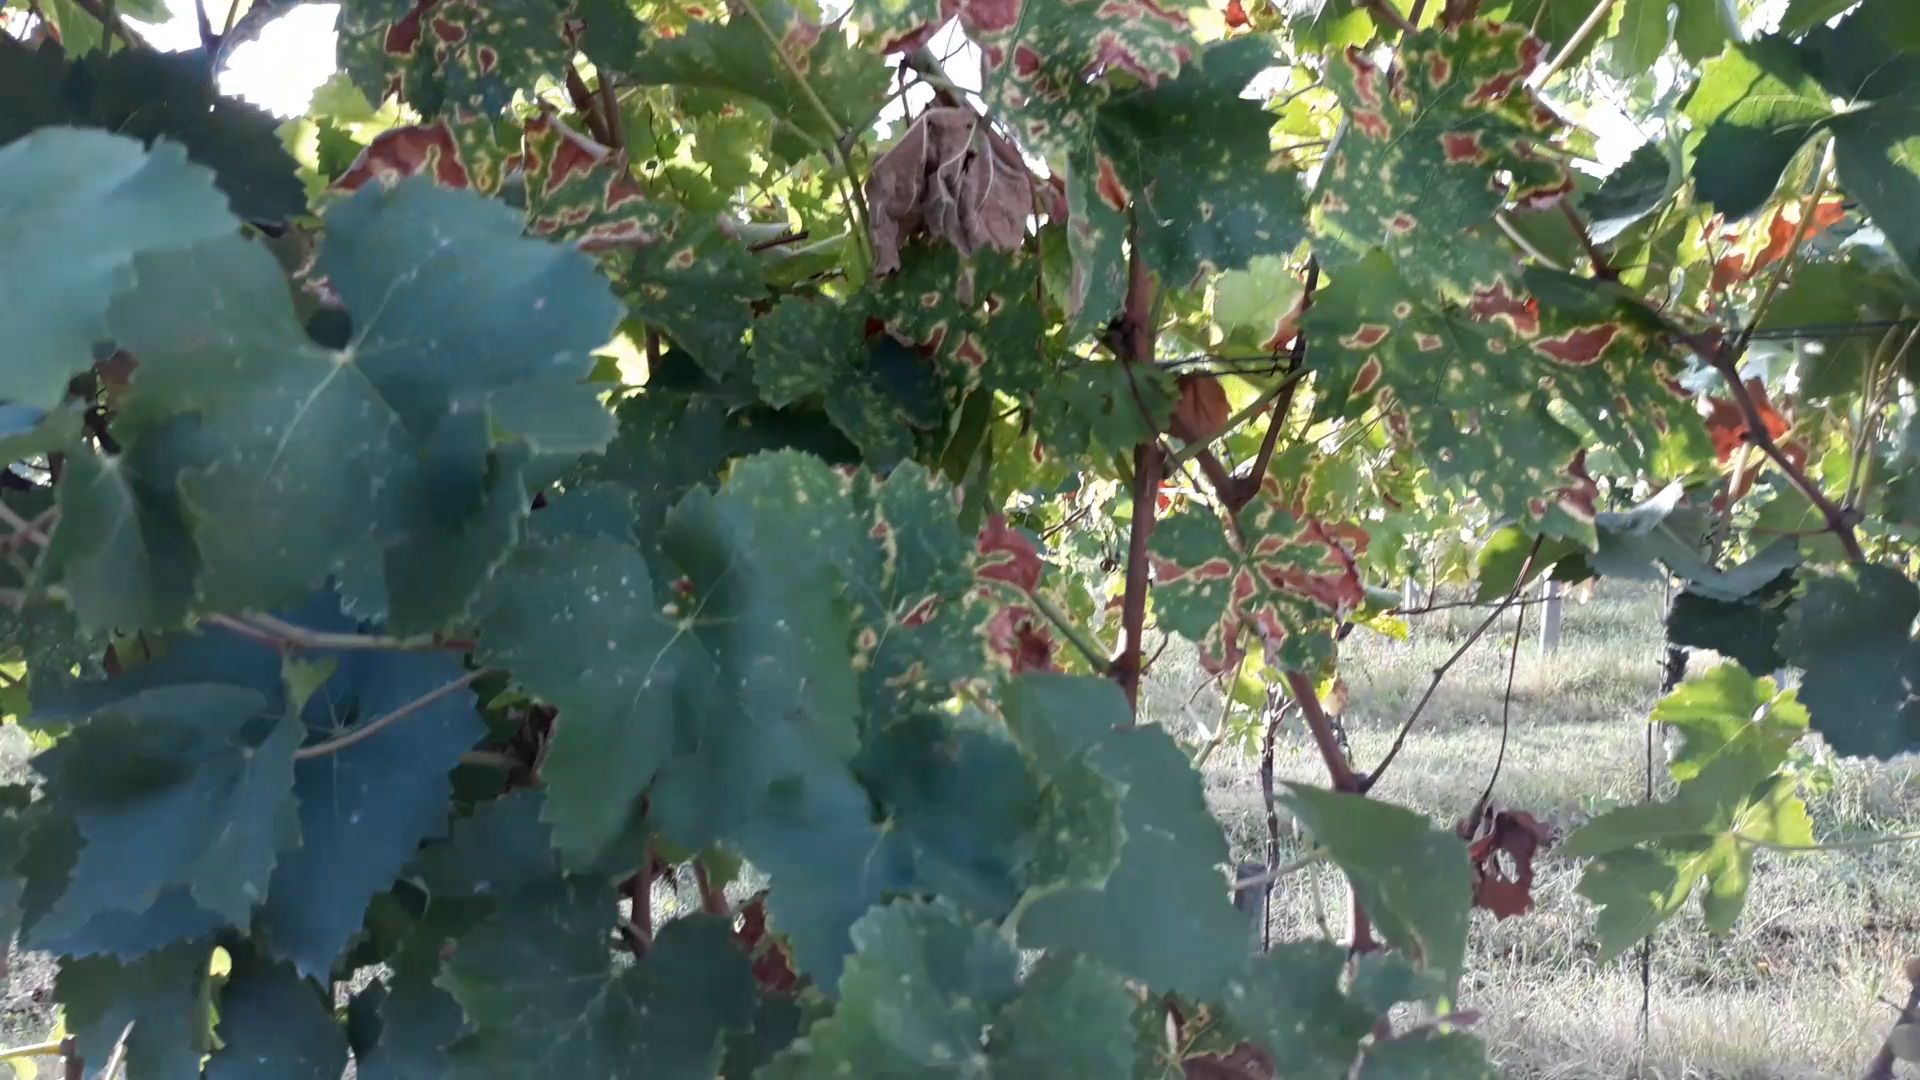
Label: esca